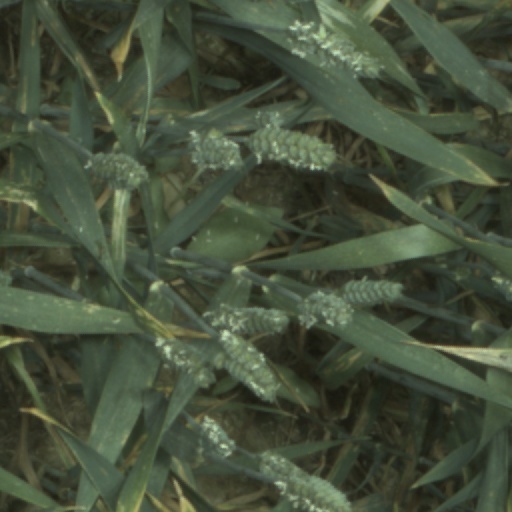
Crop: wheat